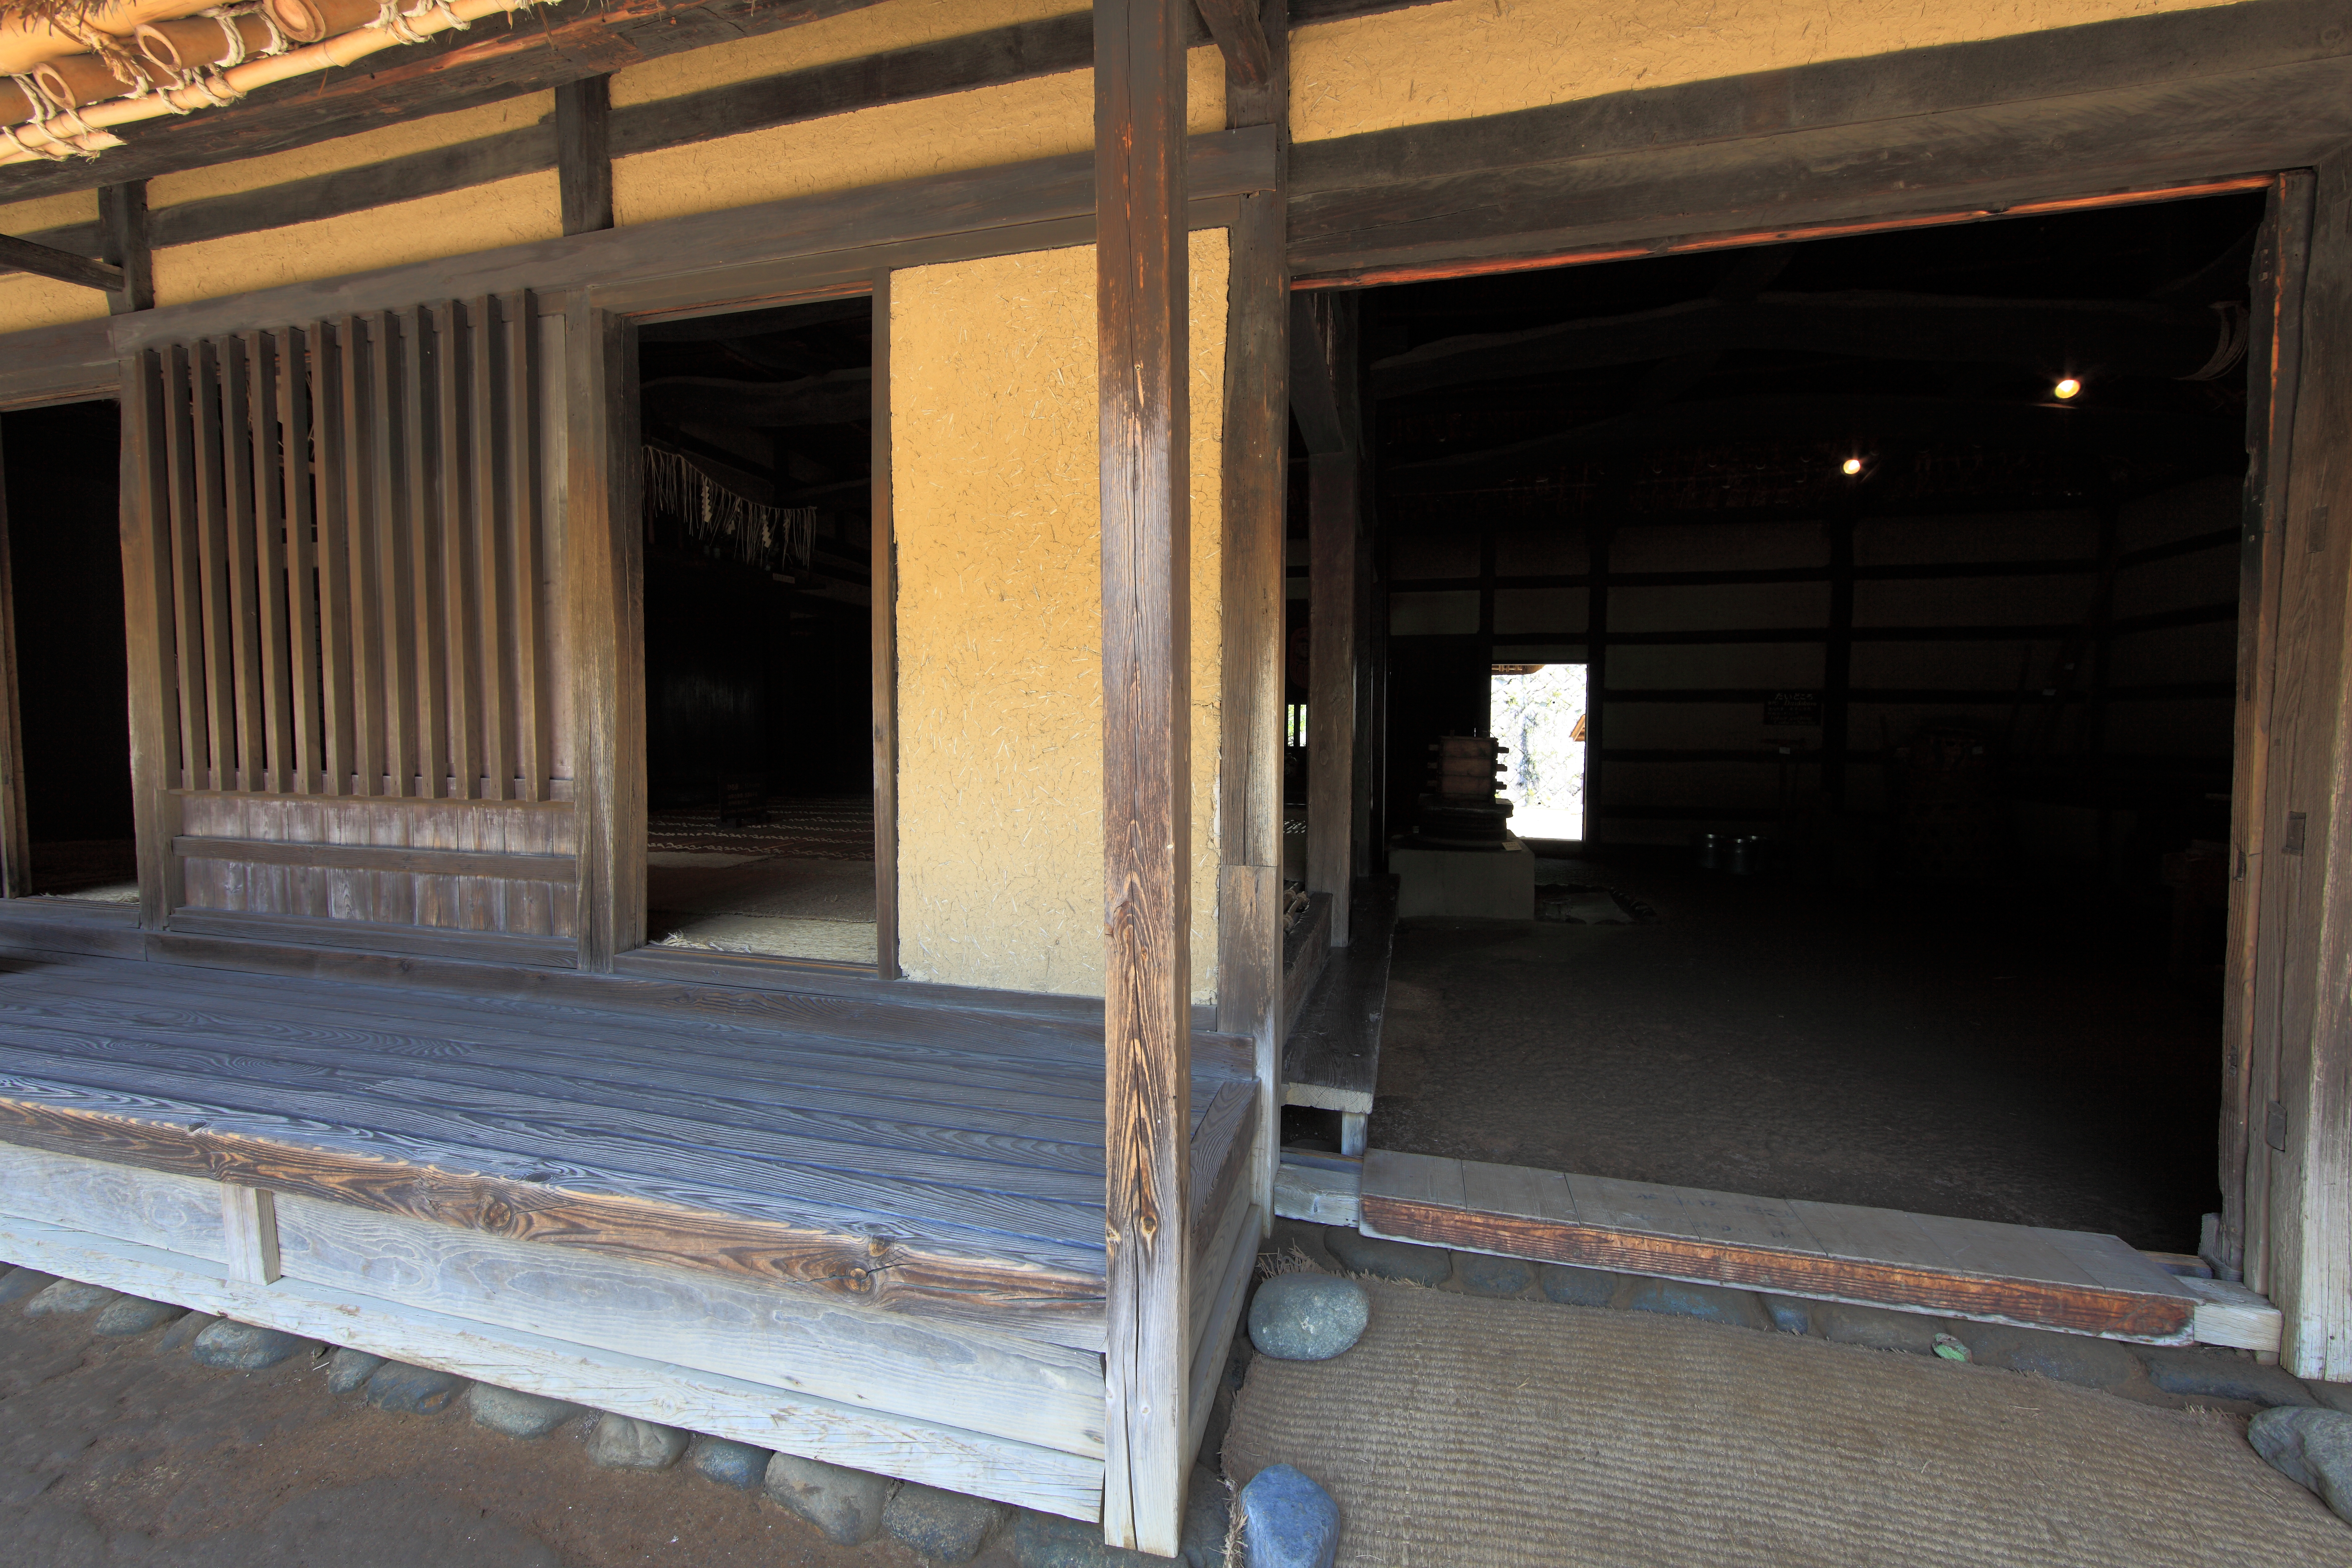
wood, house, home, high, vehicle, ancient, residence, property, exterior, design, japanese, stall, 5d, style, hires, markii, traditional, hi, res, resolution, canonef14mmf28liiusm, real estate